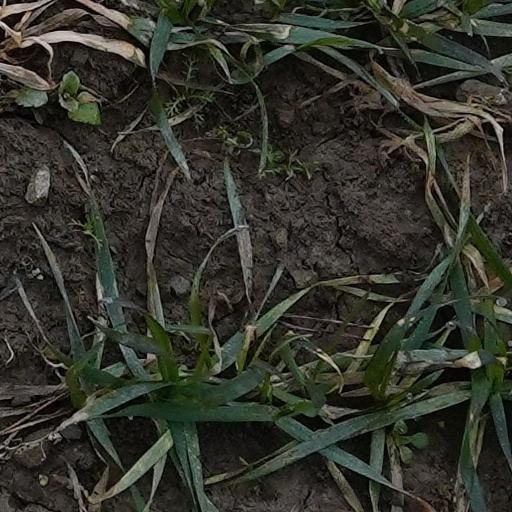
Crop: wheat